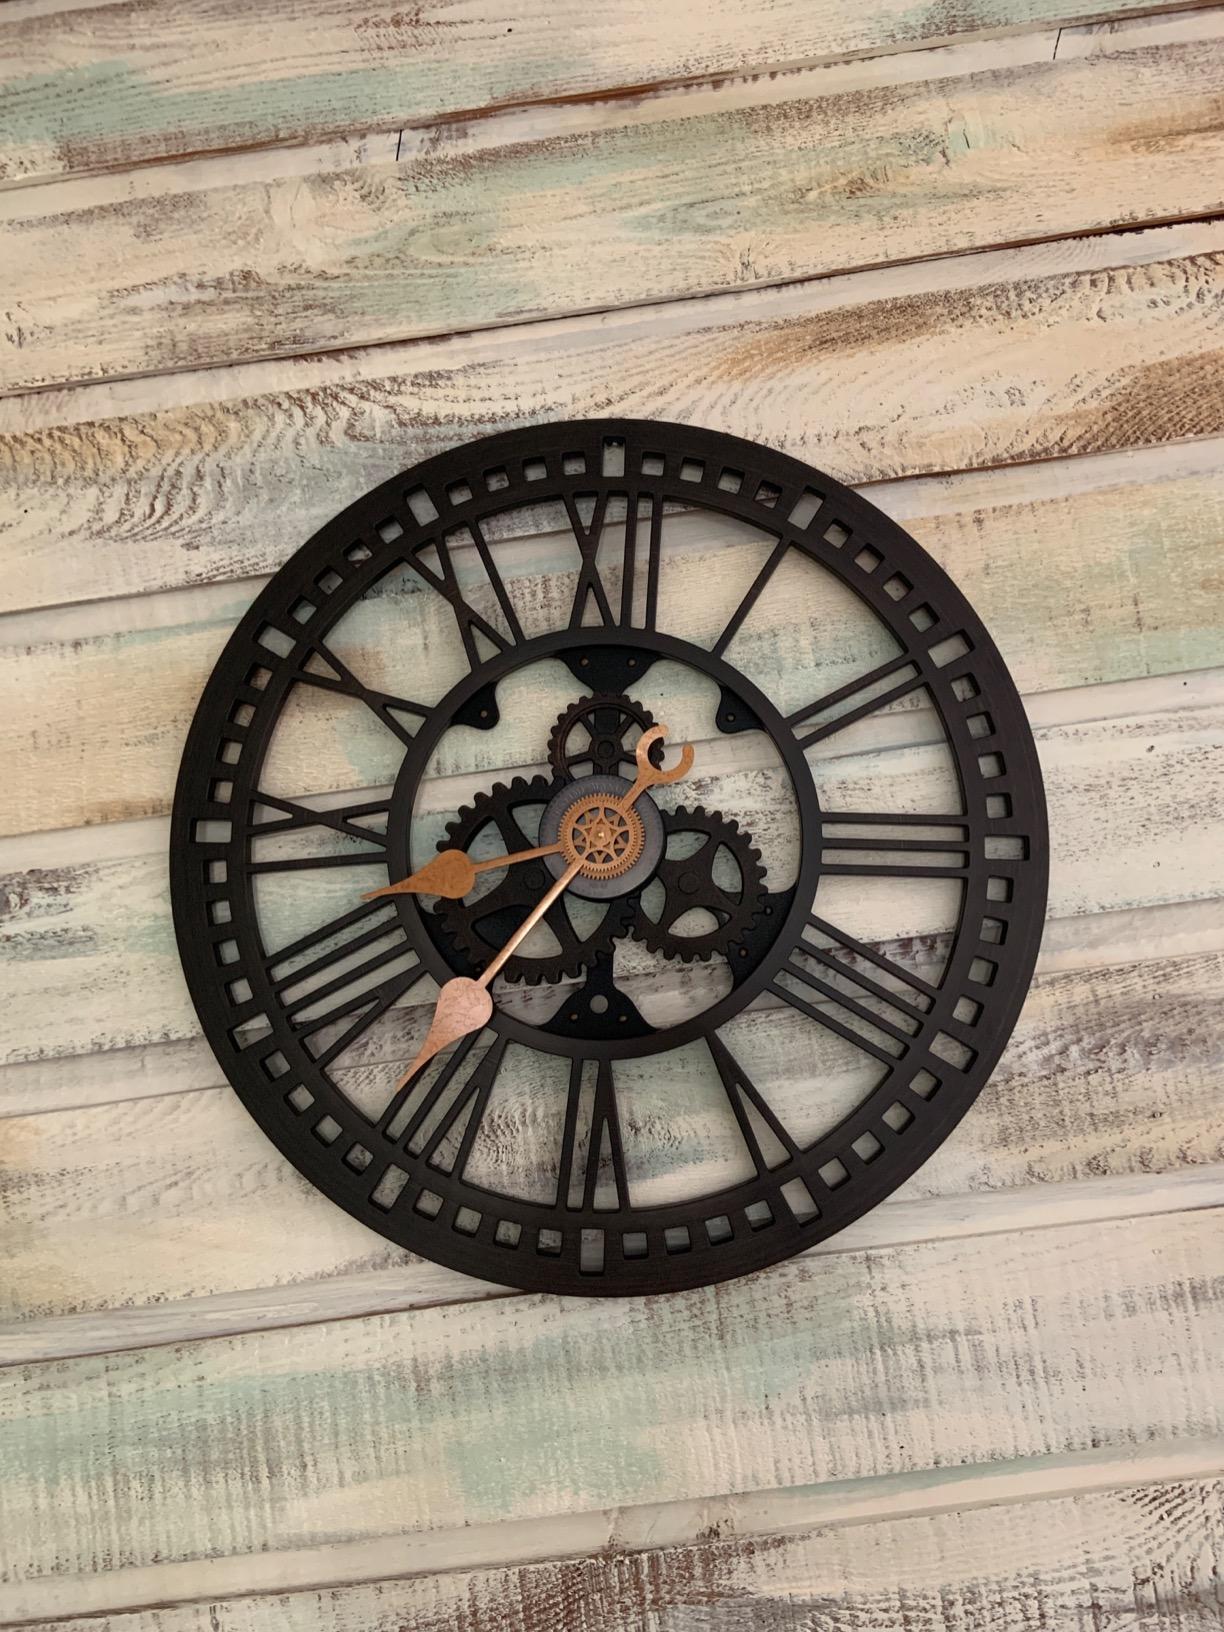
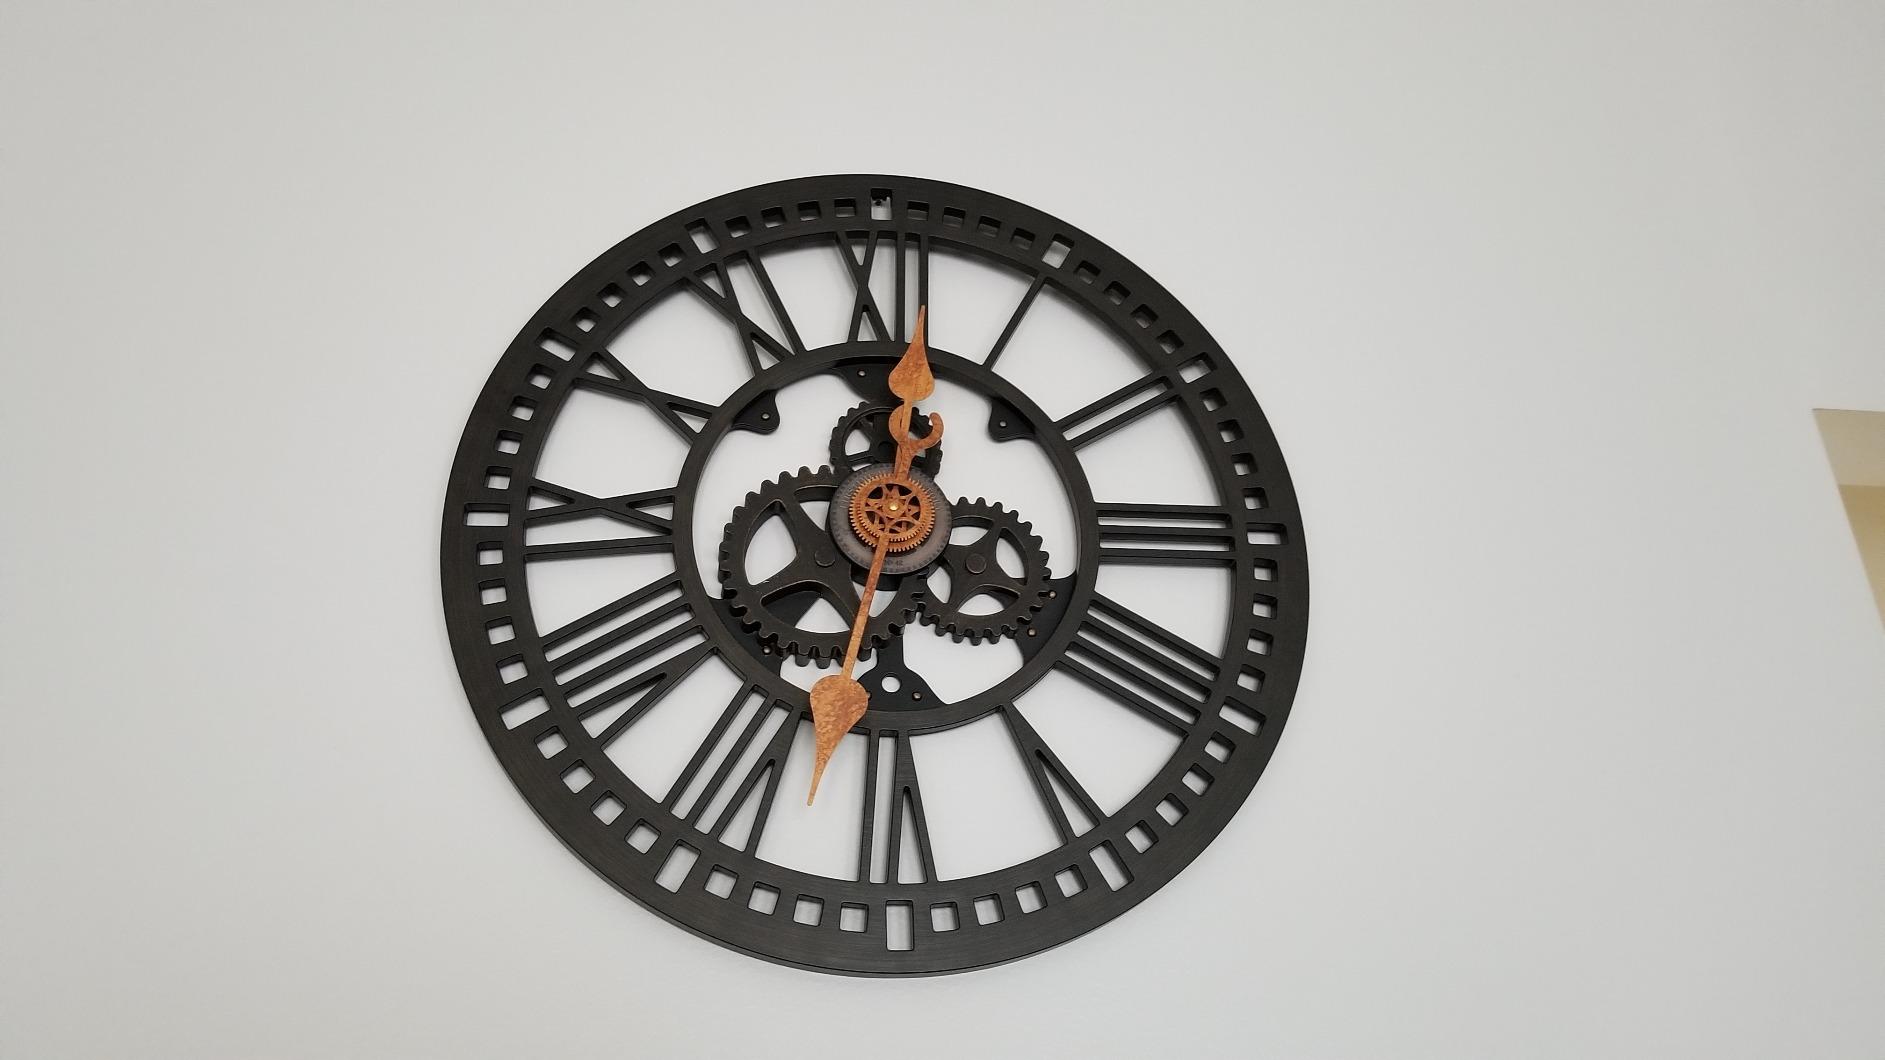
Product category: clock
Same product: yes